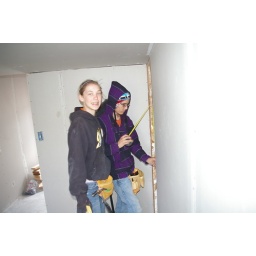
Site 14 outside Tecate Mexico building a house by the TKA students.